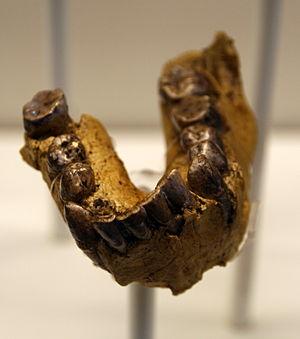
Homo habilis est une espèce éteinte du genre Homo qui, d'après les fossiles trouvés à ce jour, aurait vécu en Afrique de l'Est il y a entre 2,3 et 1,5 millions d’années environ.